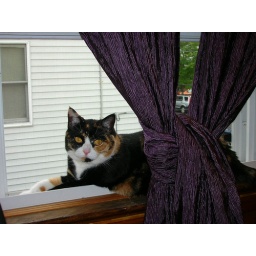
I finally took the air conditioner out of the only window I have in my room. The cats were very happy.